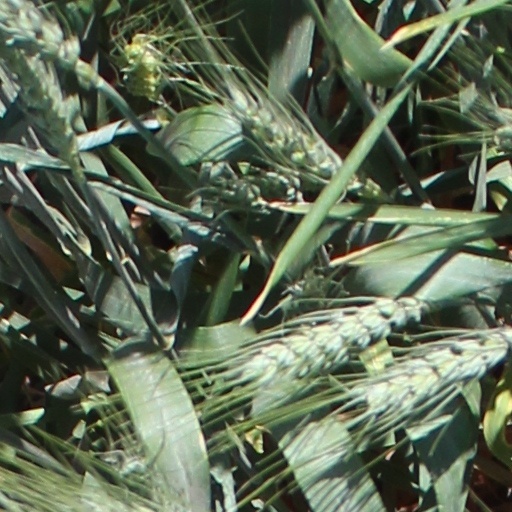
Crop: wheat